William Thom (poet)

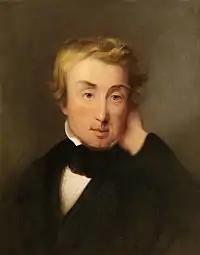
William Thom; portrait by James Forbes

William Thom (1788 – 29 February 1848) was a Scottish poet who wrote in the Scots language. He was author of "The Mitherless Bairn" and other works. He was known as the "Inverury Poet".